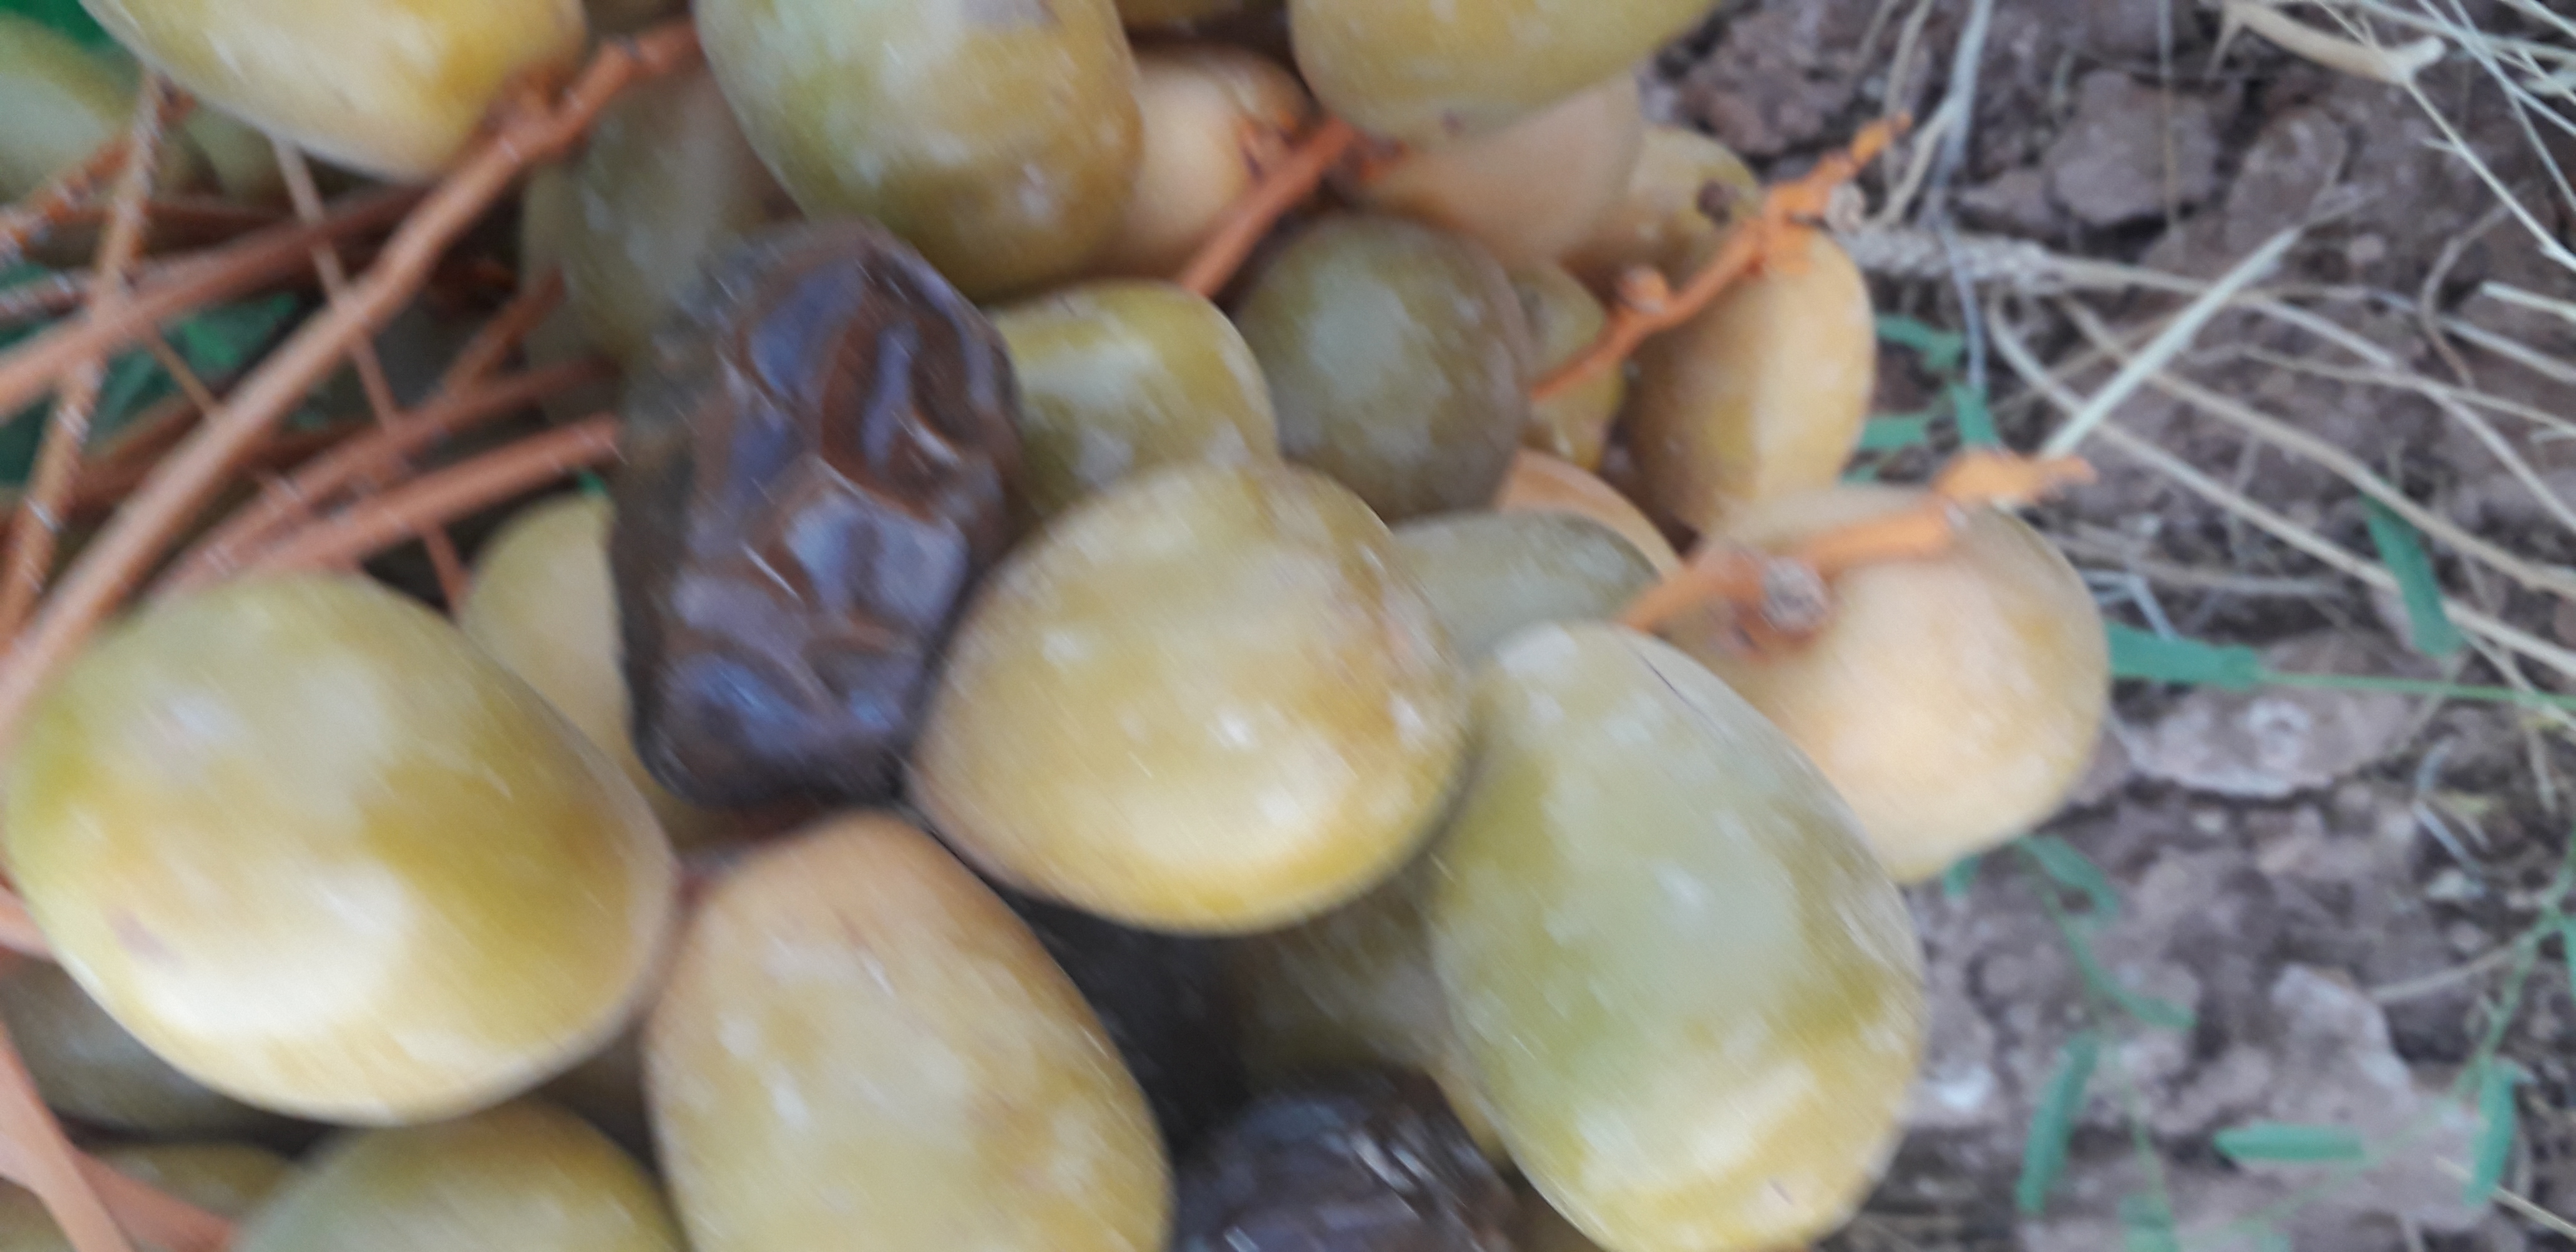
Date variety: Boufagous